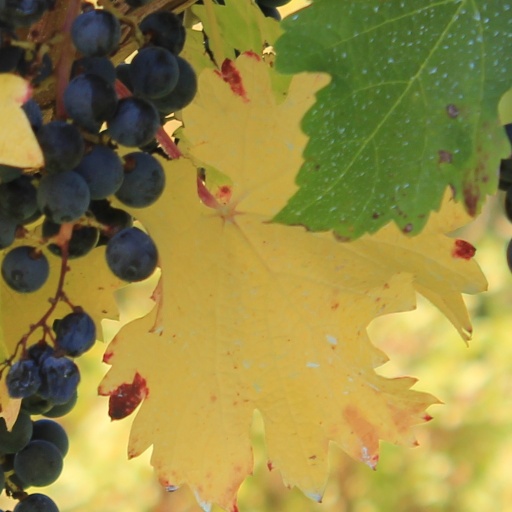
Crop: grape